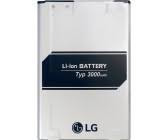
Waste category: battery